Monarchy of Saint Kitts and Nevis

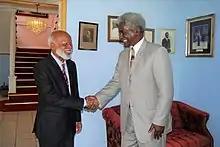
Governor-General Sir Edmund Lawrence with US Ambassador Larry Leon Palmer, 2013

Succession is by absolute primogeniture governed by the provisions of the Succession to the Crown Act 2013, as well as the Act of Settlement, 1701, and the Bill of Rights, 1689. This legislation limits the succession to the natural (i.e. non-adopted), legitimate descendants of Sophia, Electress of Hanover, and stipulates that the monarch cannot be a Roman Catholic, and must be in communion with the Church of England upon ascending the throne.